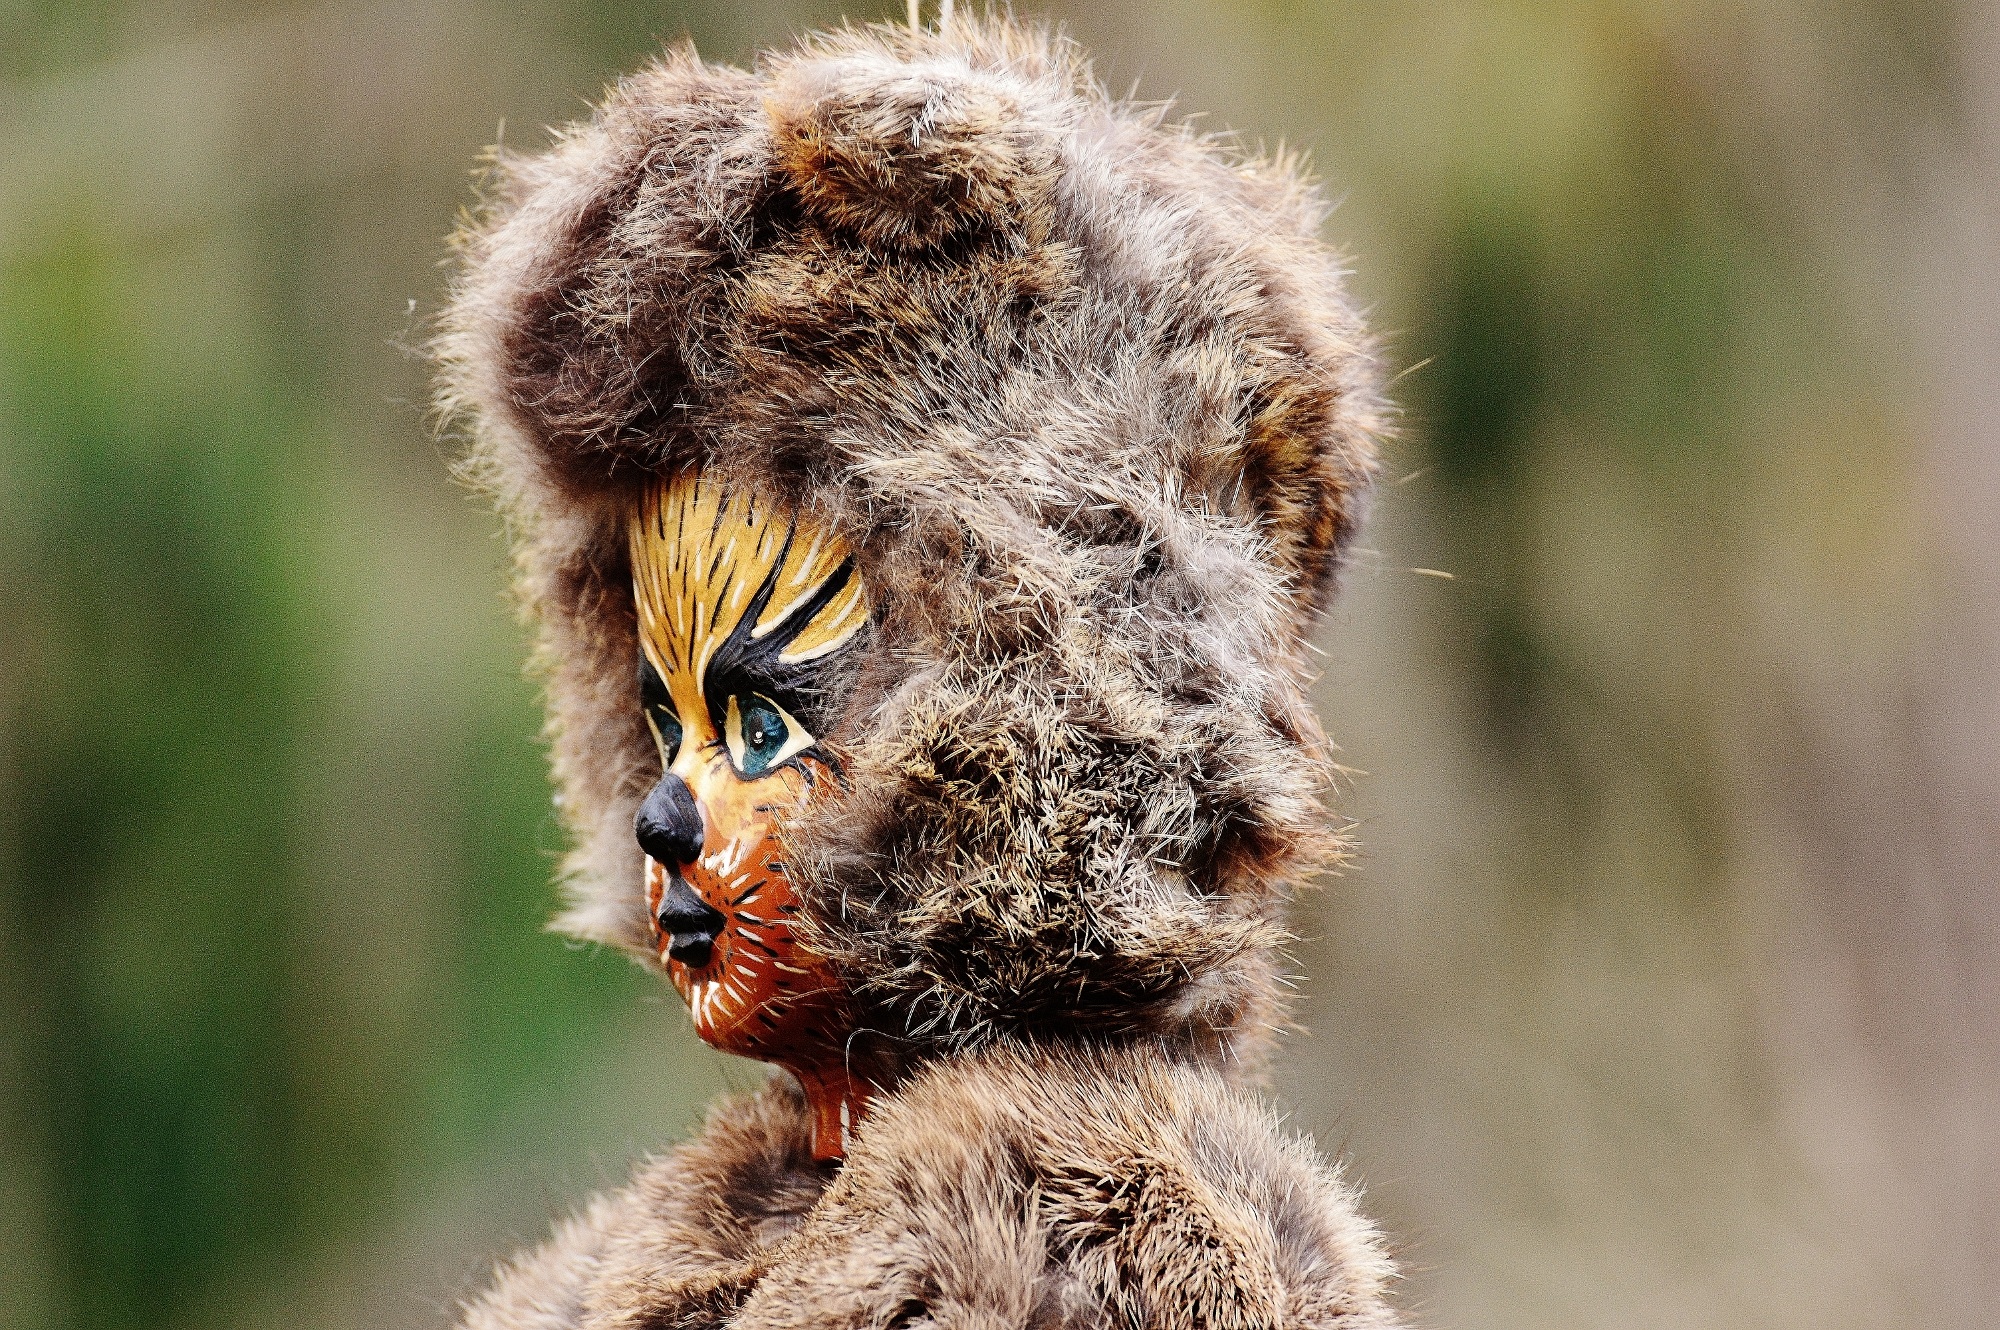
wildlife, fur, carnival, cat, color, mammal, fauna, painting, celebrate, close up, cheetah, face, doll, whiskers, mask, fun, figure, eye, vertebrate, funny, humor, custom, tradition, costume, masquerade, fasnet, cat like mammal